History of Thailand (1973–2001)

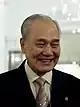
Anand Panyarachun, Prime Minister of Thailand, 1991–1992

Much of the 1980s saw a process of democratization overseen by King Bhumibol and Prem Tinsulanonda. The two preferred constitutional rule, and acted to put an end to violent military interventions.